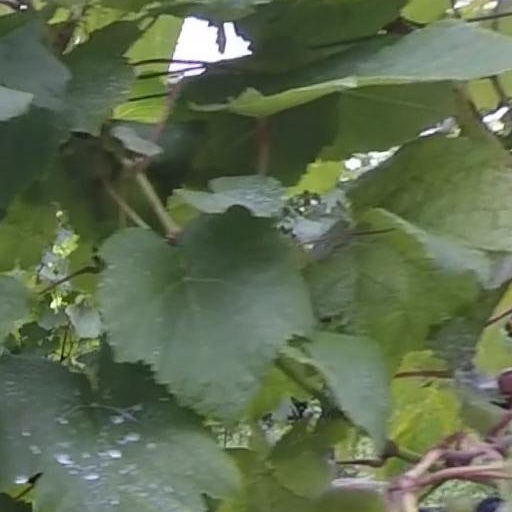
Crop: grape